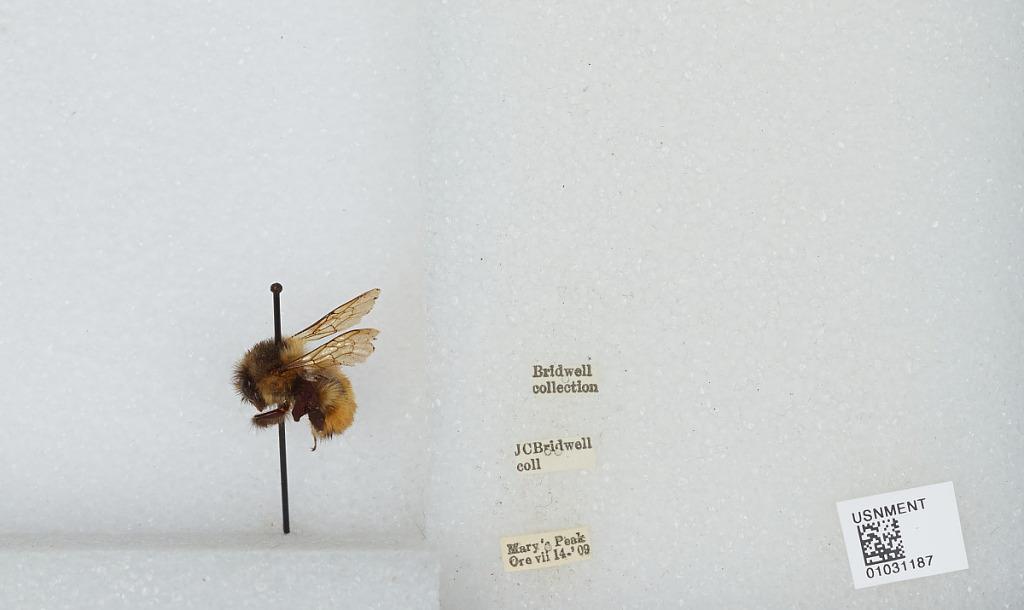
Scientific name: Bombus (Pyrobombus) melanopygus Nylander
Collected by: J. Bridwell
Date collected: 1909-7-14
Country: United States
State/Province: Oregon
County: Benton
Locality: Marys Peak
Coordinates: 44.5044, -123.552